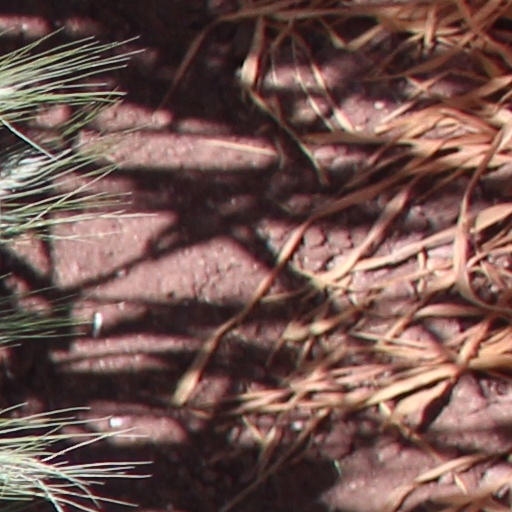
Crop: wheat